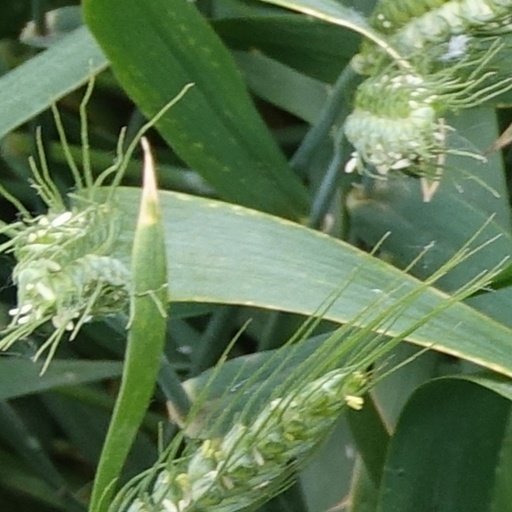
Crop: wheat